Women's poll tax repeal movement

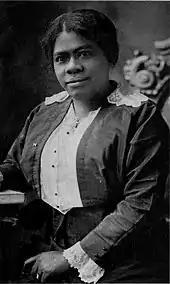
Mary McLeod Bethune, founder of the National Council of Negro Women

Mary McLeod Bethune and Mary Church Terrell worked on committees of the Southern Conference for Human Welfare and later the National Committee to Abolish the Poll Tax, promoting anti-poll tax legislation among members of the National Association of Colored Women and the National Council of Negro Women. Black women who were members of the NAACP also worked to abolish poll taxes and in support of other civil rights legislation. They regularly sponsored drives, sometimes in conjunction with the Negro Women's League of Voters or the Federation of Negro Women's Clubs, to encourage black women to pay their poll taxes, register, and vote.